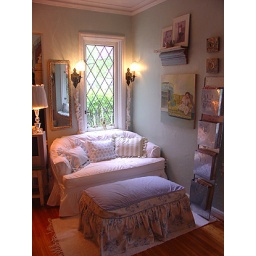
girl on sofa art is oil on wood by jesse.